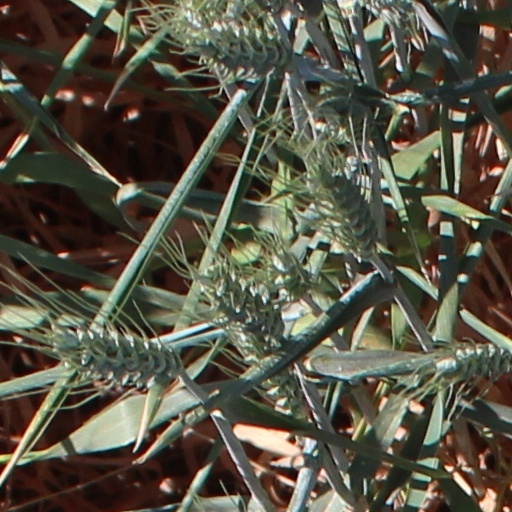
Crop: wheat